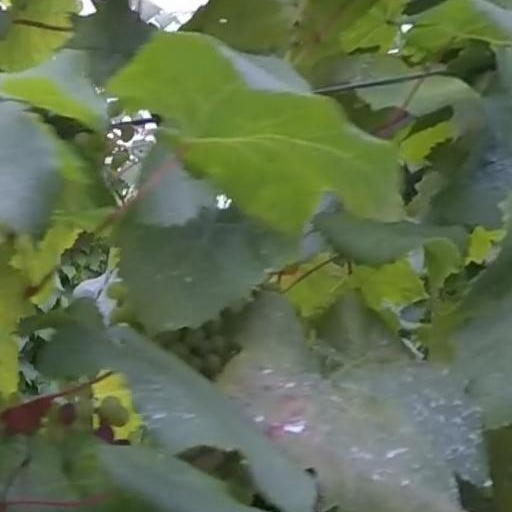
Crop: grape